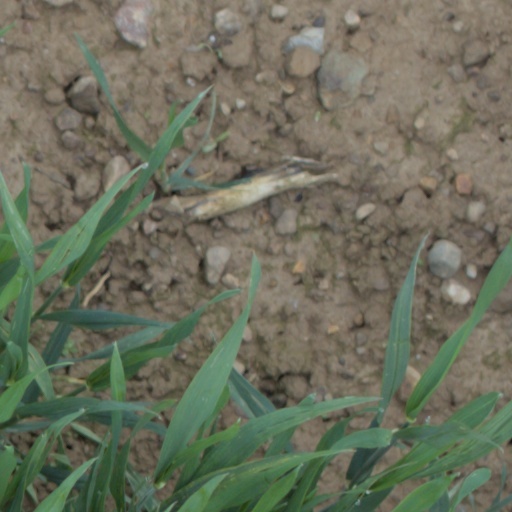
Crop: wheat